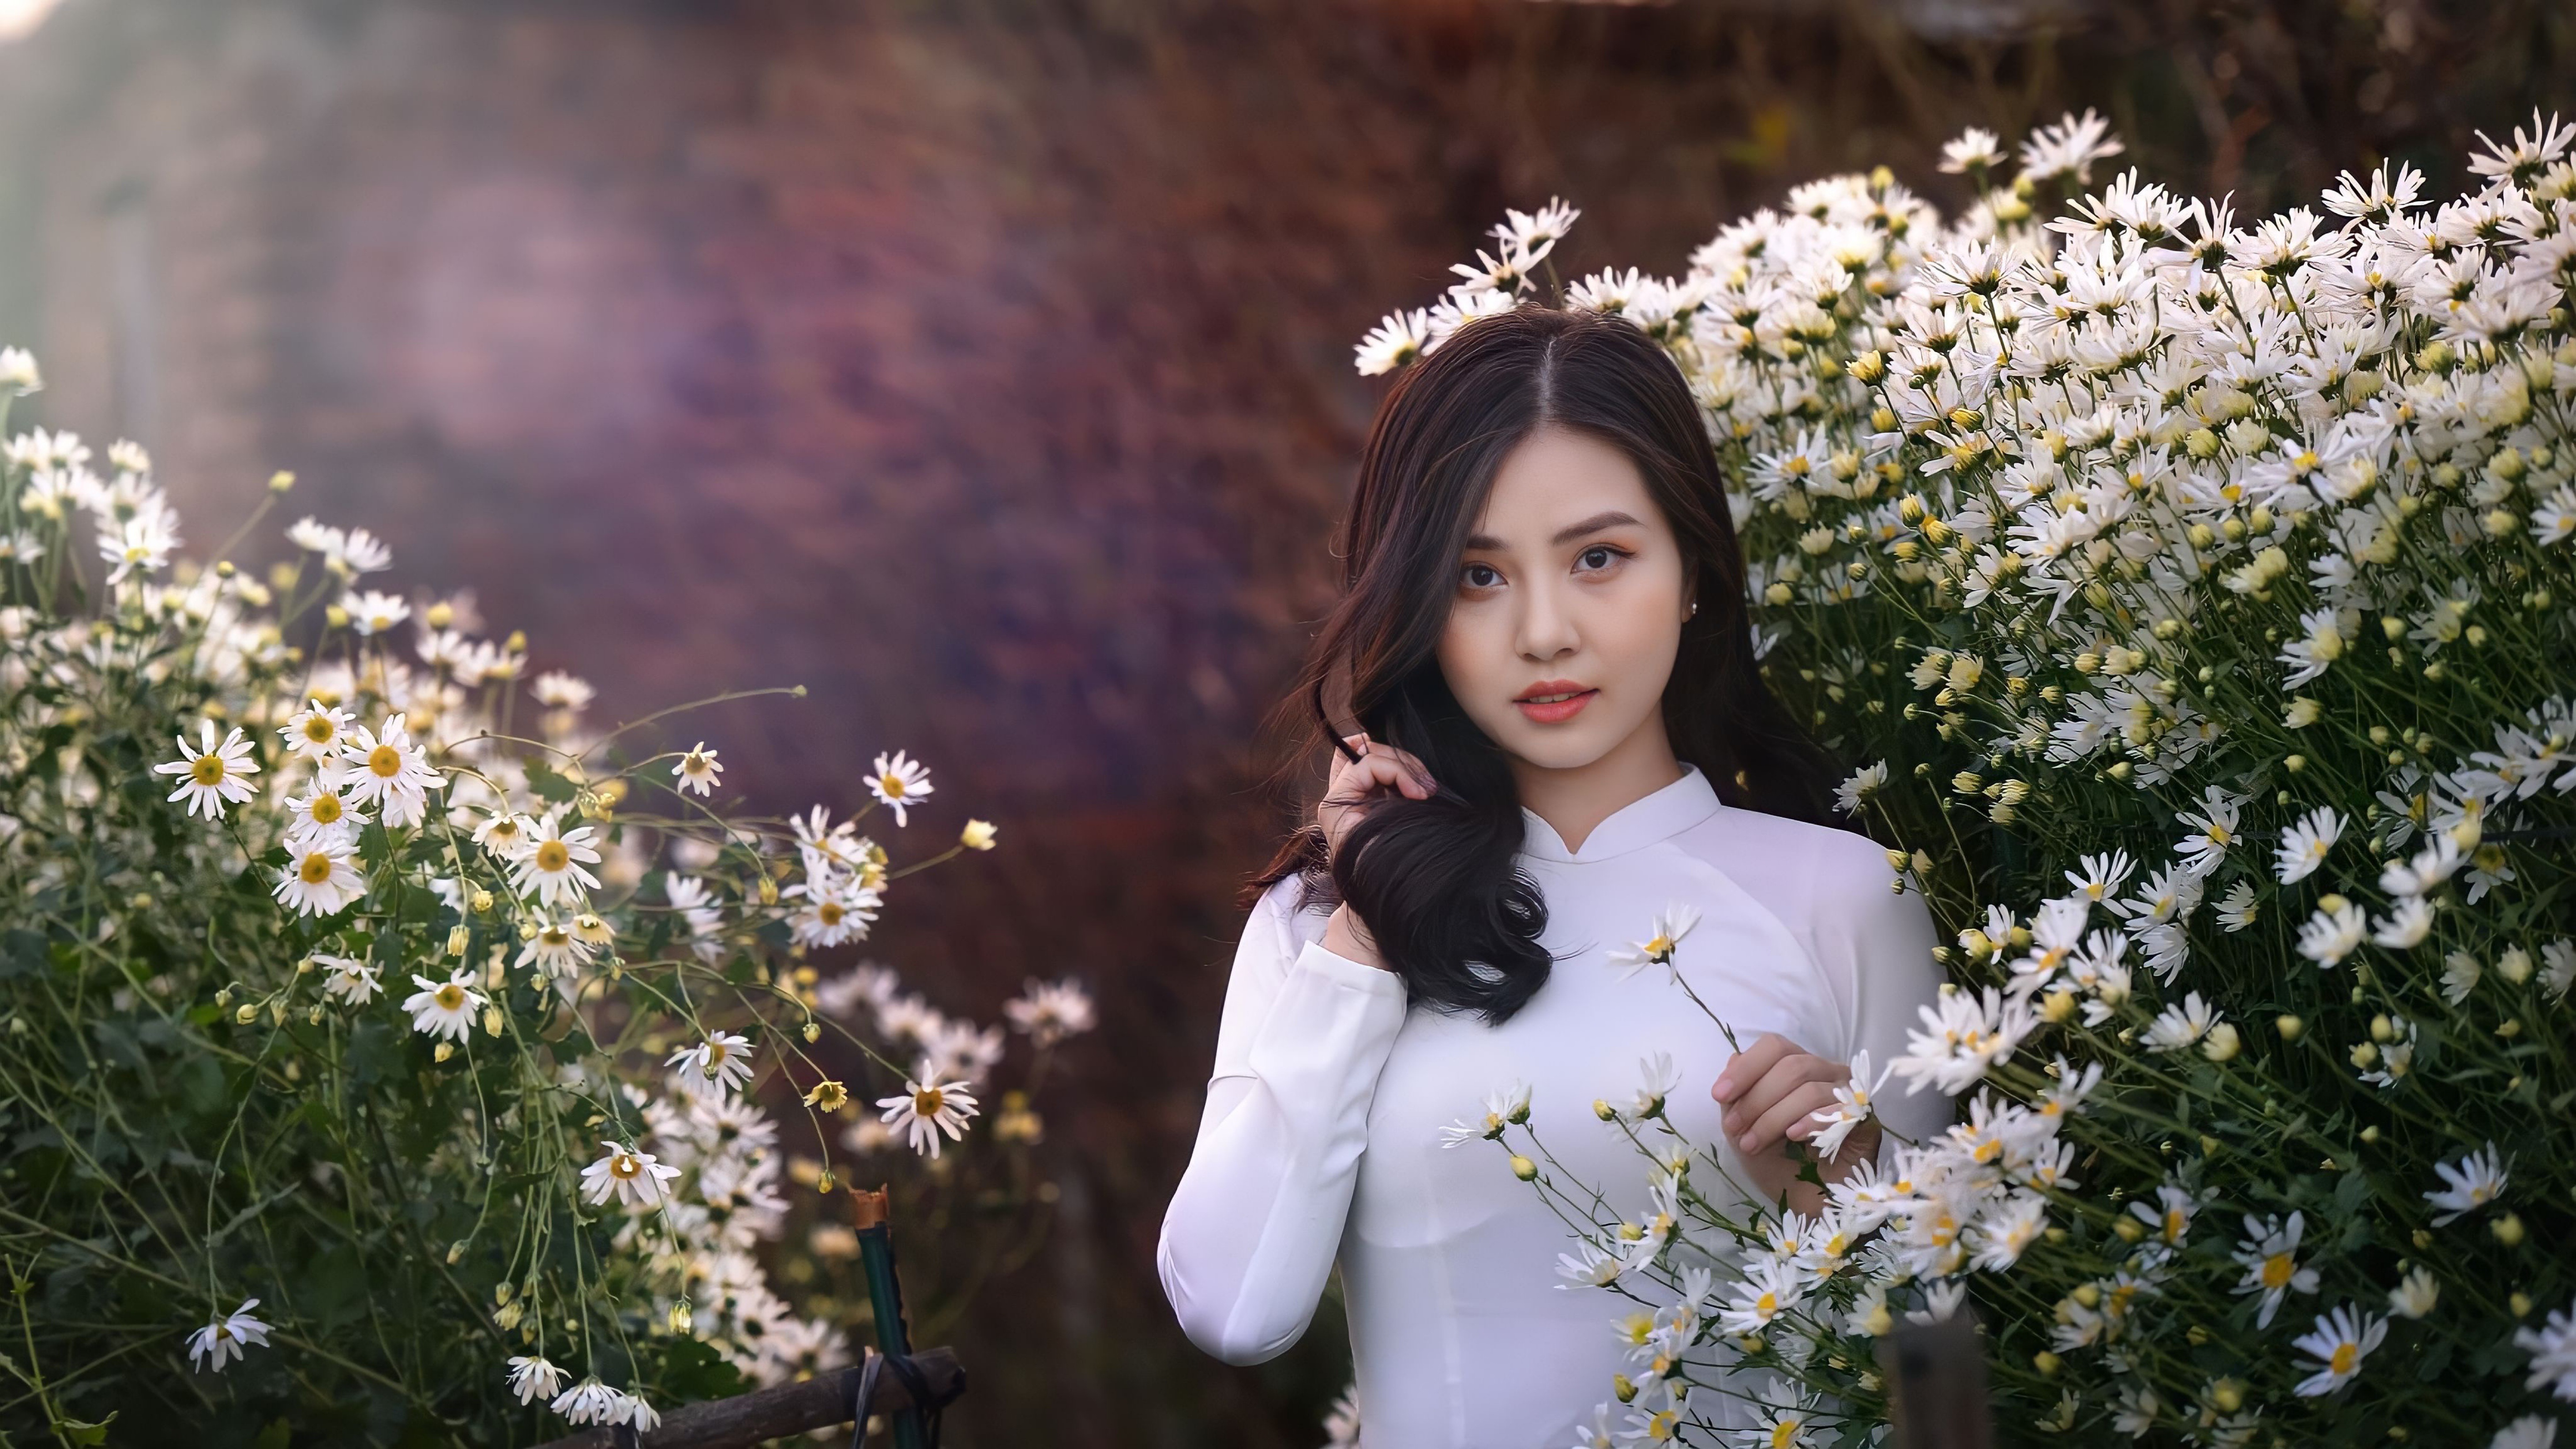
woman, flower, plant, photograph, facial expression, People in nature, leaf, nature, flash photography, branch, petal, happy, grass, sunlight, tree, summer, beauty, flower arranging, long hair, formal wear, shrub, brown hair, flowering plant, blossom, bouquet, wildflower, floral design, floristry, jewellery, spring, garden, annual plant, headpiece, portrait photography, portrait, photo shoot, rose family, gown